Richard Hayes House

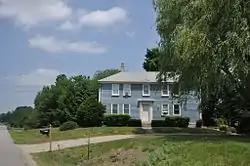

The Richard Hayes House is a historic house at 326 Gonic Road (New Hampshire Route 125) in southern Rochester, New Hampshire. Built in 1787, it is a rare surviving Federal period house in the city. It was listed on the National Register of Historic Places in 1986.